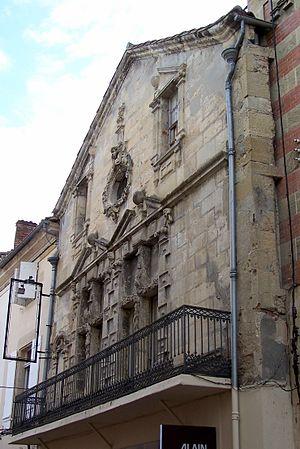
Église de Langon (Gironde, France)
Cet article recense les monuments historiques de l'arrondissement de Langon, dans le département de la Gironde, en France.
La maison, 51 rue Maubec est une maison d'habitation urbaine située à Langon, en France.